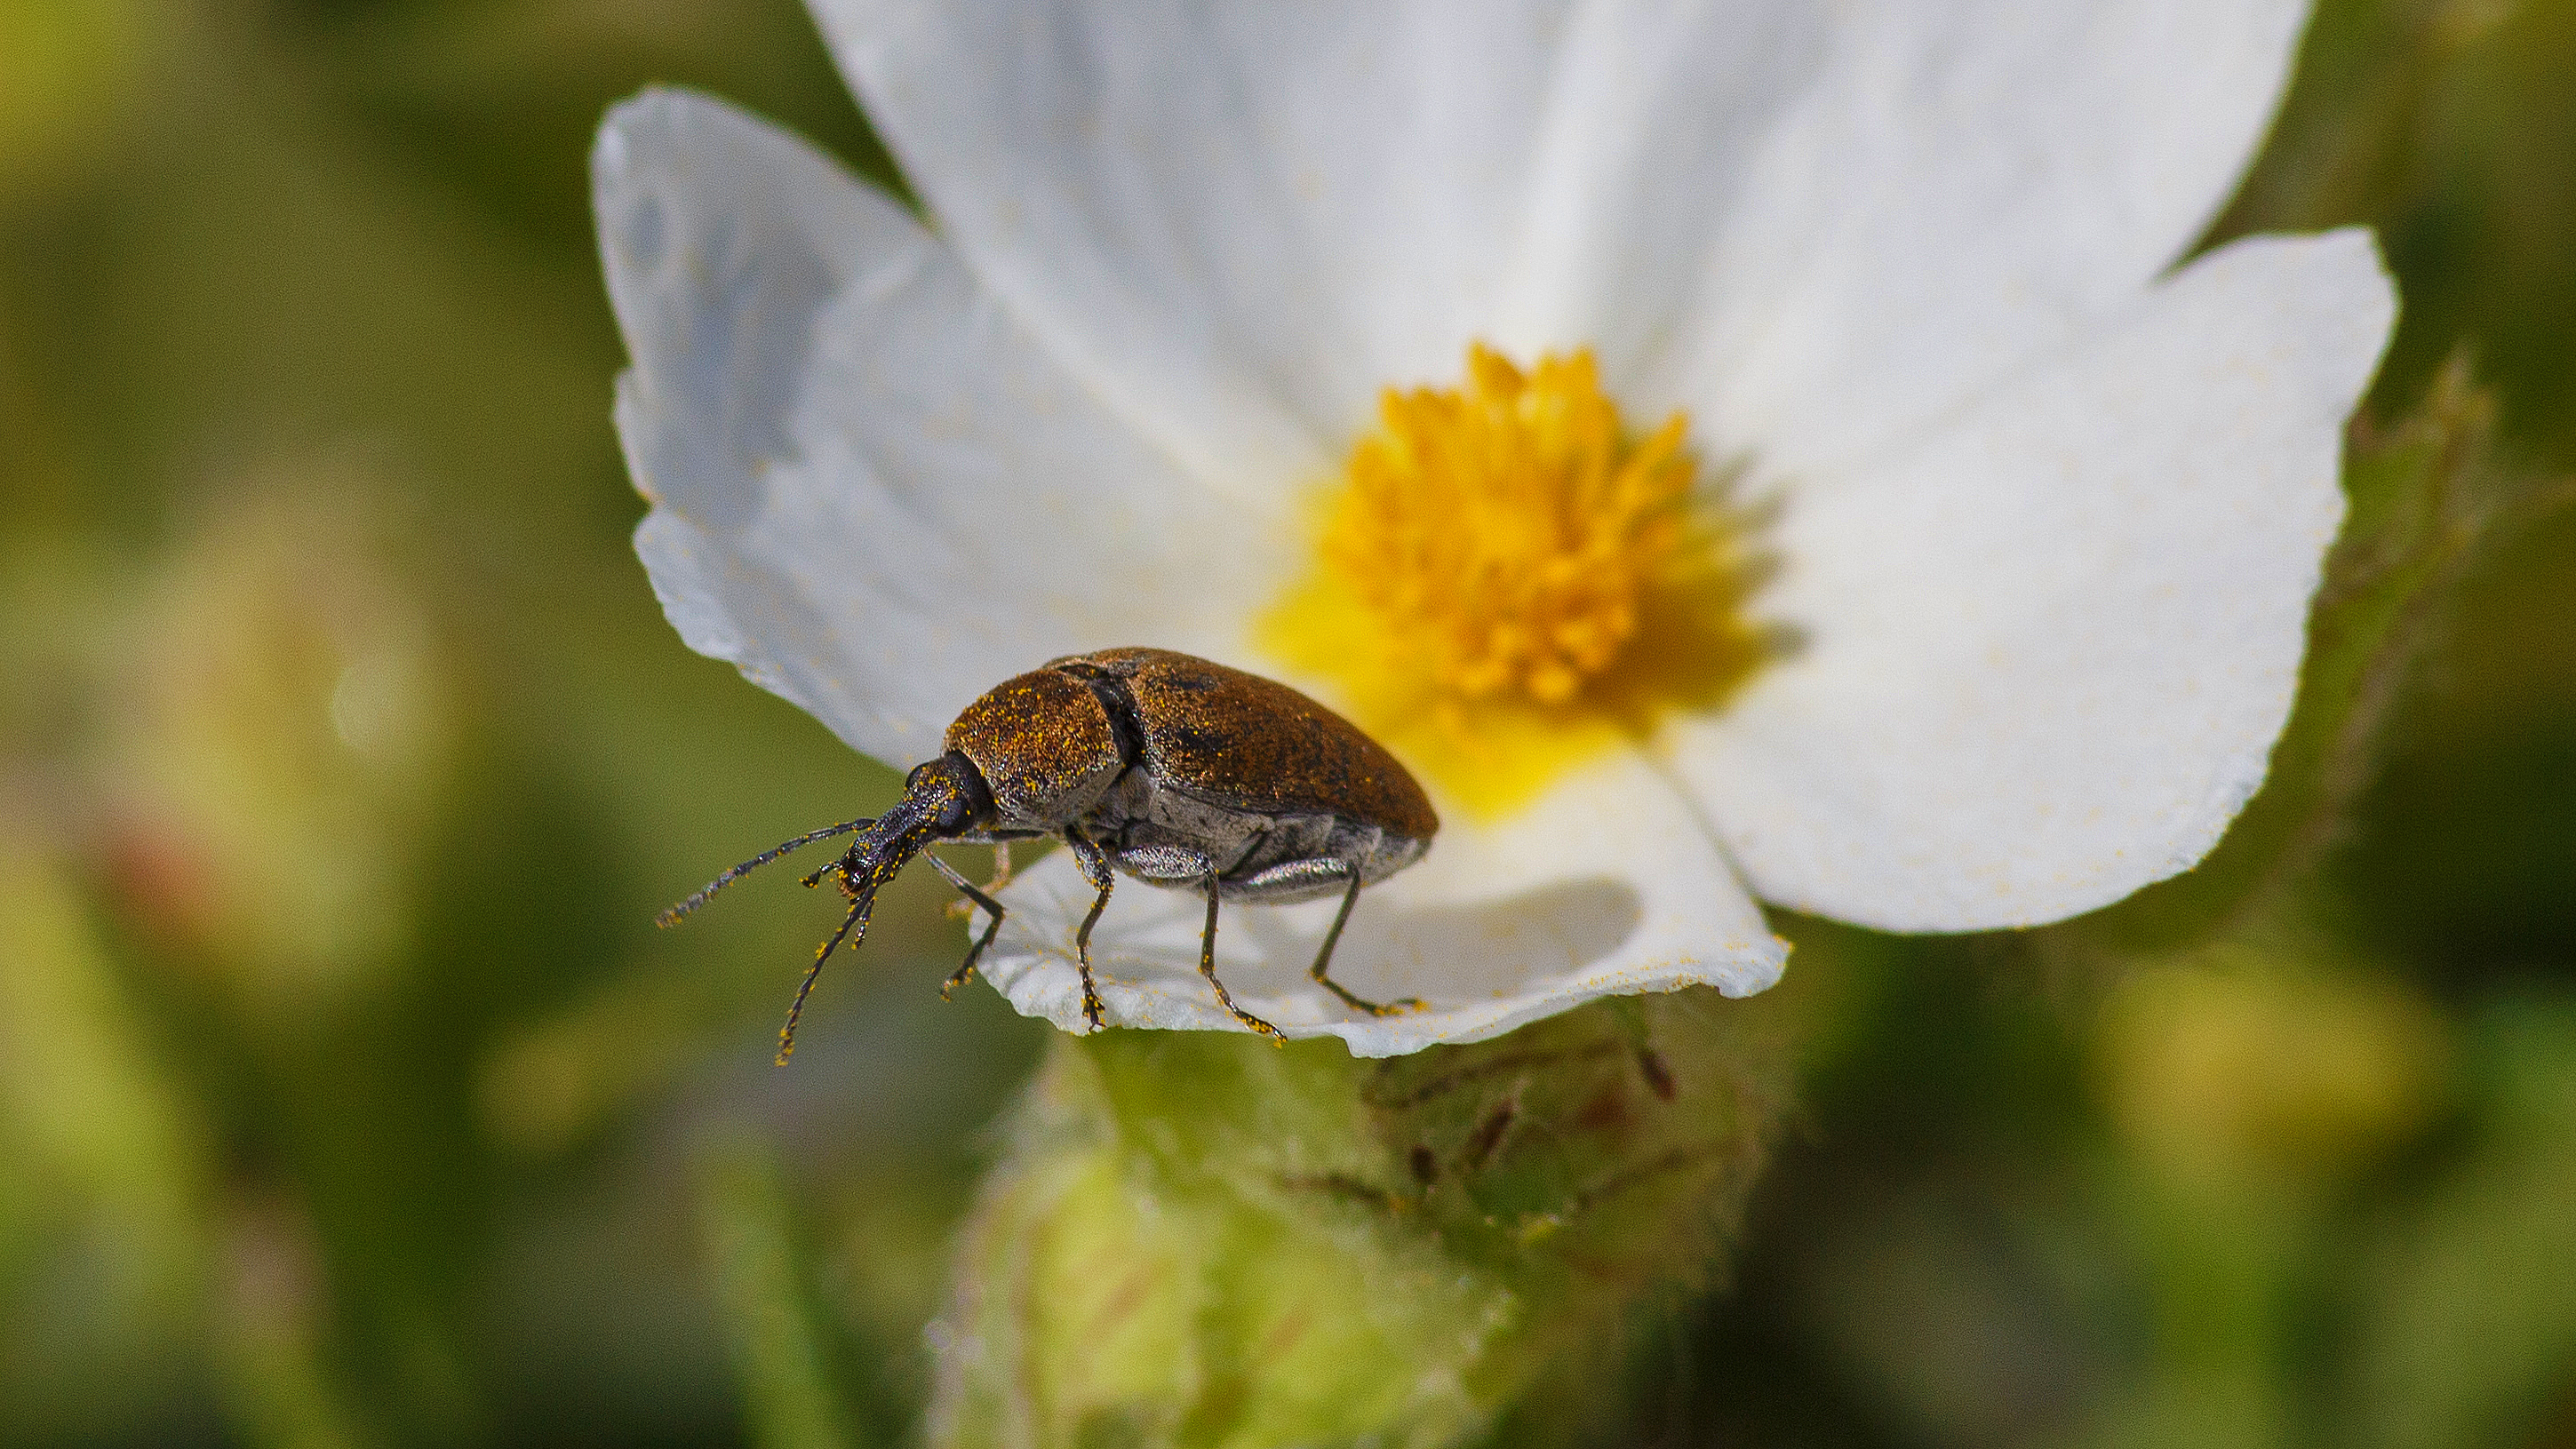
nature, blossom, plant, photography, meadow, flower, petal, wildlife, pollen, insect, macro, botany, closeup, flora, fauna, invertebrate, wildflower, close up, bee, bumblebee, nectar, charaon, otiorynque, macro photography, honey bee, membrane winged insect